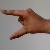
The image shows a hand gesture representing the letter 'Z' in Indian Sign Language.